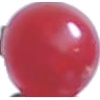
Label: Redcurrant 1